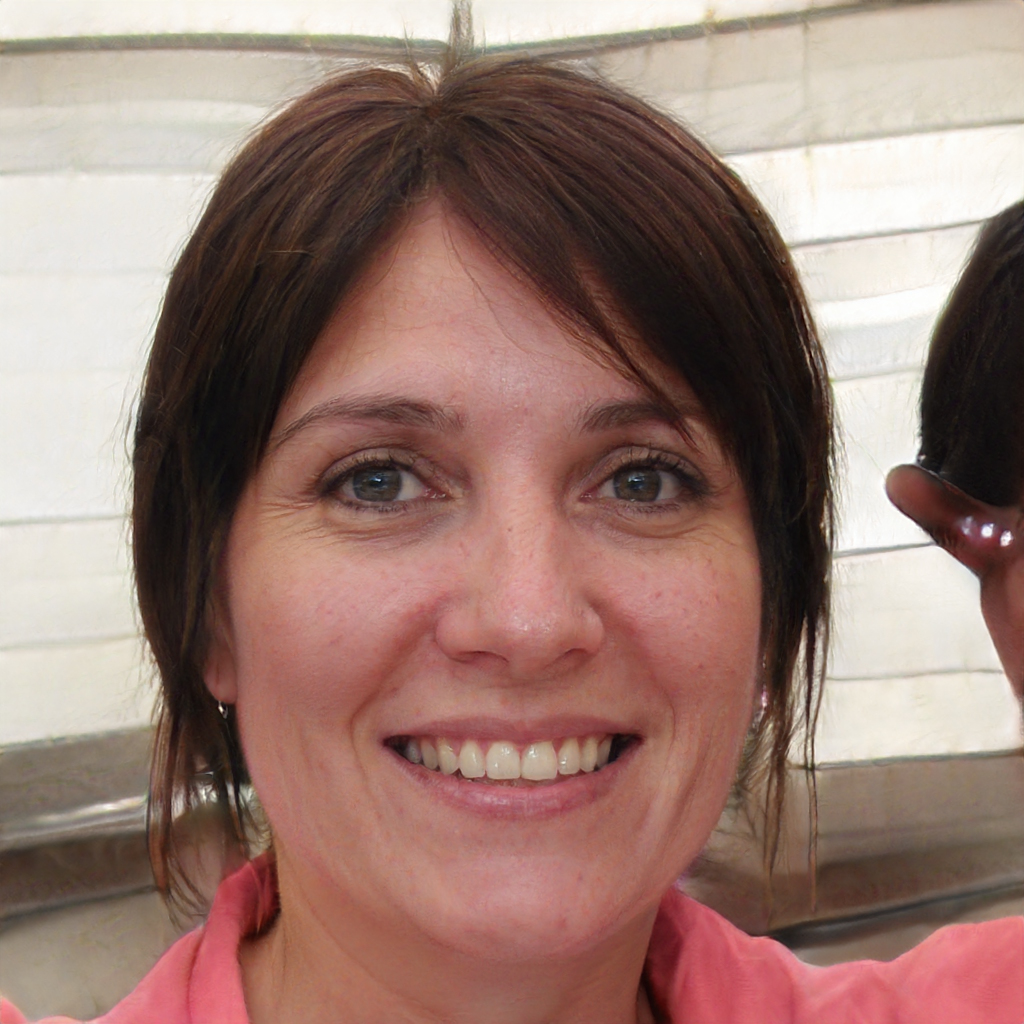
Gender: Female